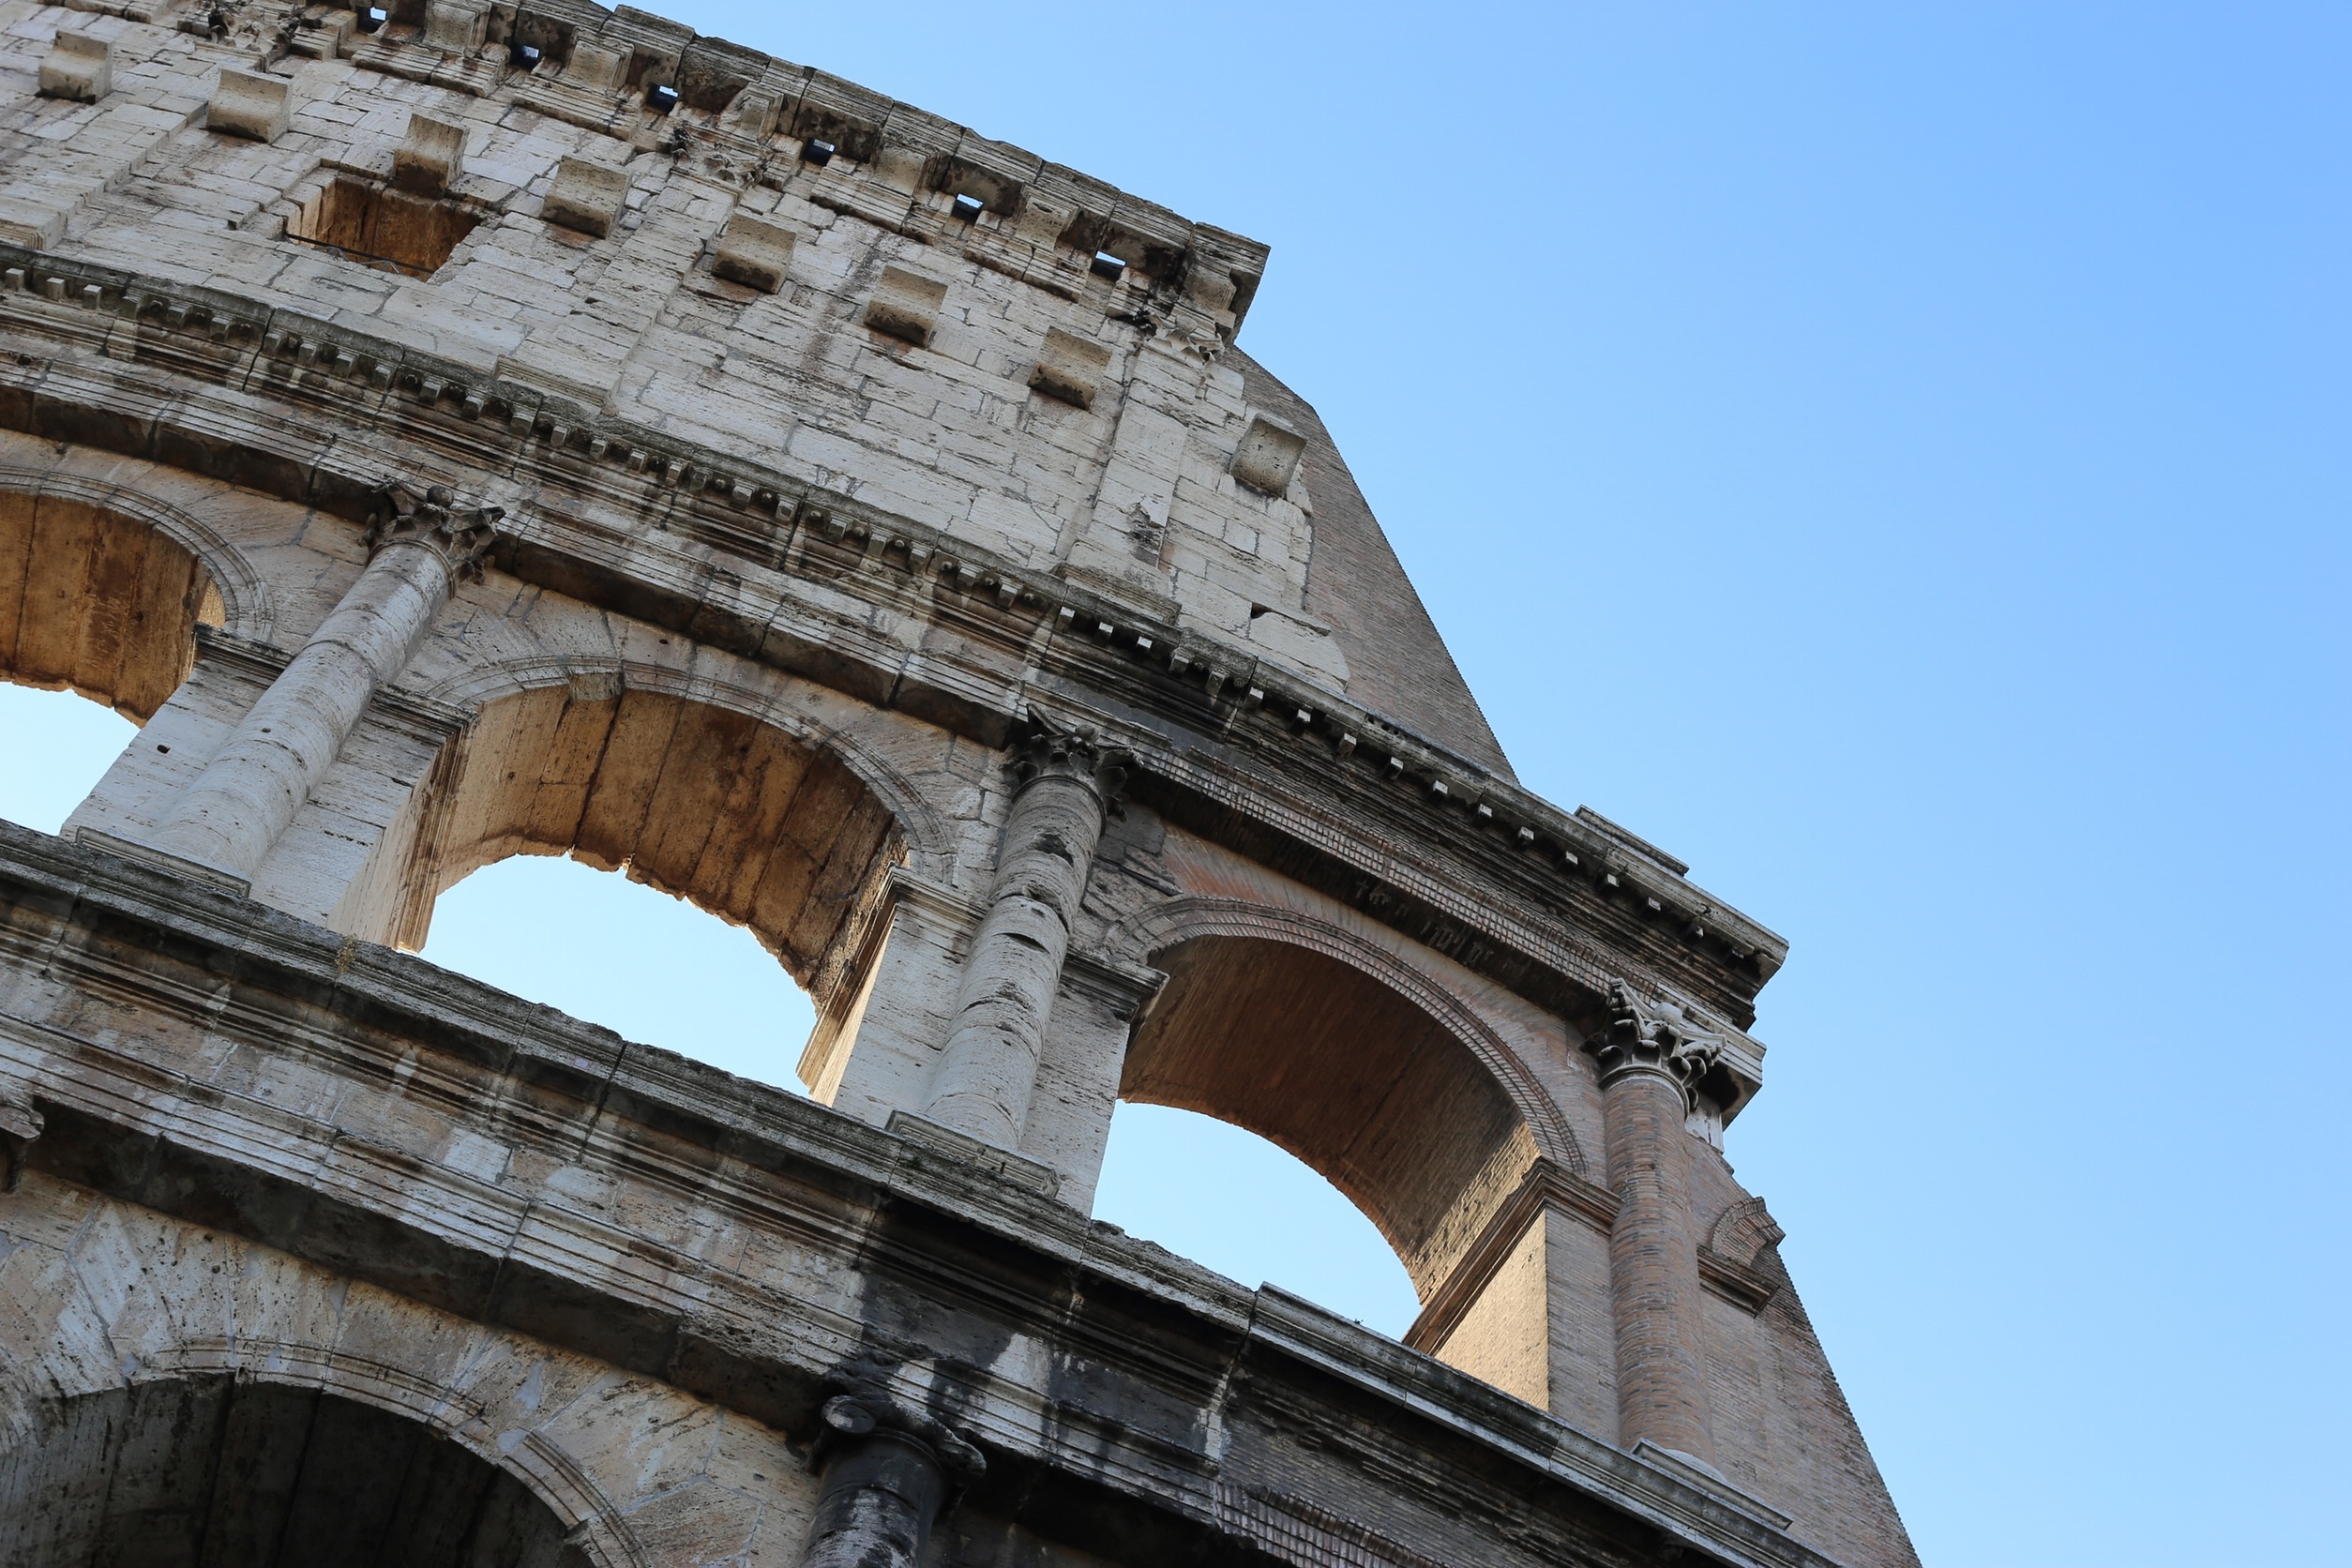
architecture, structure, monument, arch, column, tower, landmark, italy, facade, colosseum, rome, temple, history, ancient rome, triumphal arch, ancient history, human settlement, ancient roman architecture